Christmas truce

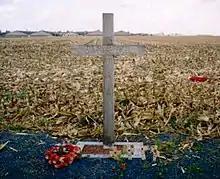
A cross, left in Saint-Yves (Saint-Yvon – Ploegsteert; Comines-Warneton in Belgium) in 1999, to commemorate the site of the Christmas Truce. The text reads:"1914 – The Khaki Chums Christmas Truce – 1999 – 85 Years – Lest We Forget"

The Christmas truce was a series of widespread unofficial ceasefires along the Western Front of the First World War around Christmas 1914.